KFSM-TV

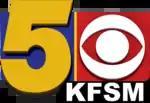
KFSM logo, used from 1997 to 2019. The "5" has been in use since 1989; the italicized version shown in the infobox was adopted after Tegna took control.

On September 1, 2010, the FCC granted KFSM a construction permit for a fill-in translator in Van Buren on channel 24. KFSM operated a low-power analog translator, K62DQ (channel 62), licensed to Fayetteville with a transmitter in Johnson along I-540/US 62/US 71. It had a construction permit to air on channel 44, but its license was cancelled on May 4, 2012.